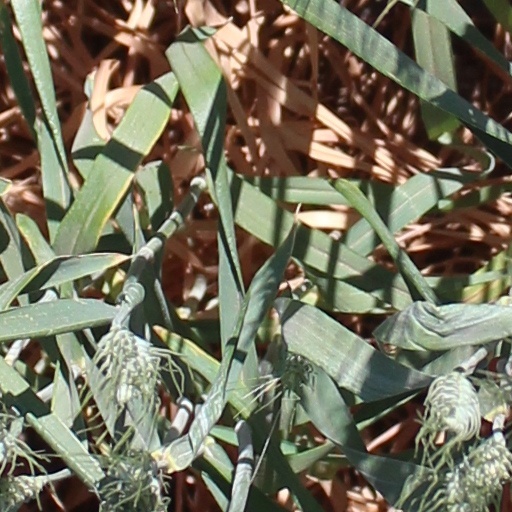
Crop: wheat